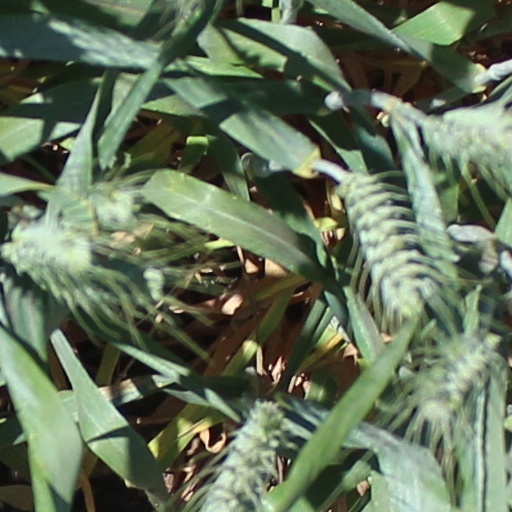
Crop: wheat